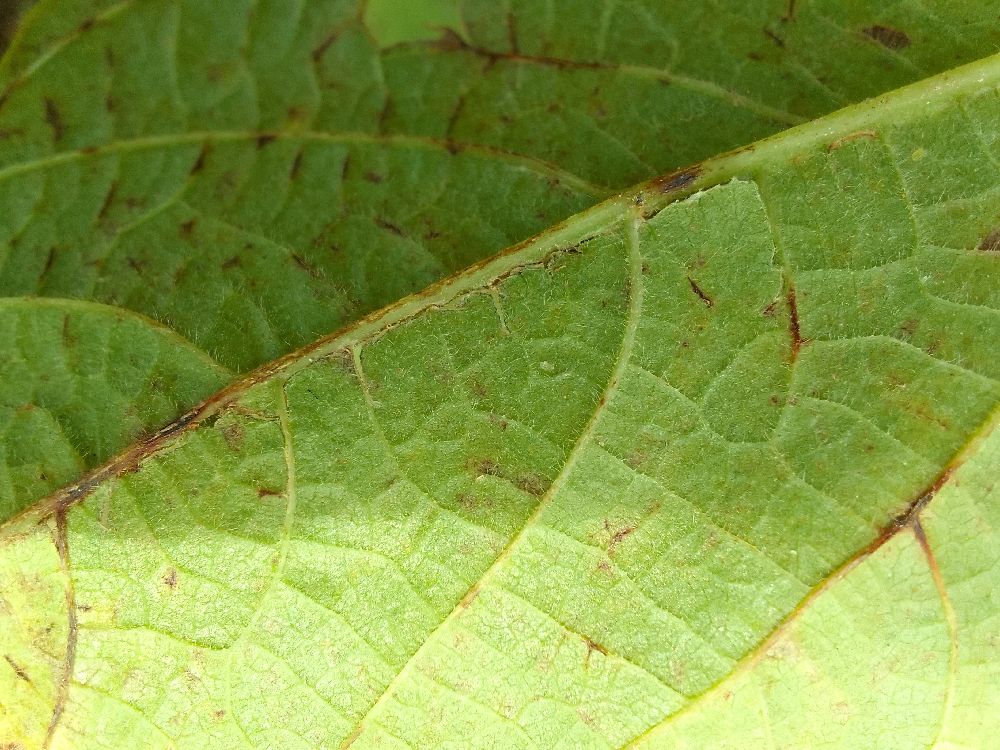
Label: anthracnose